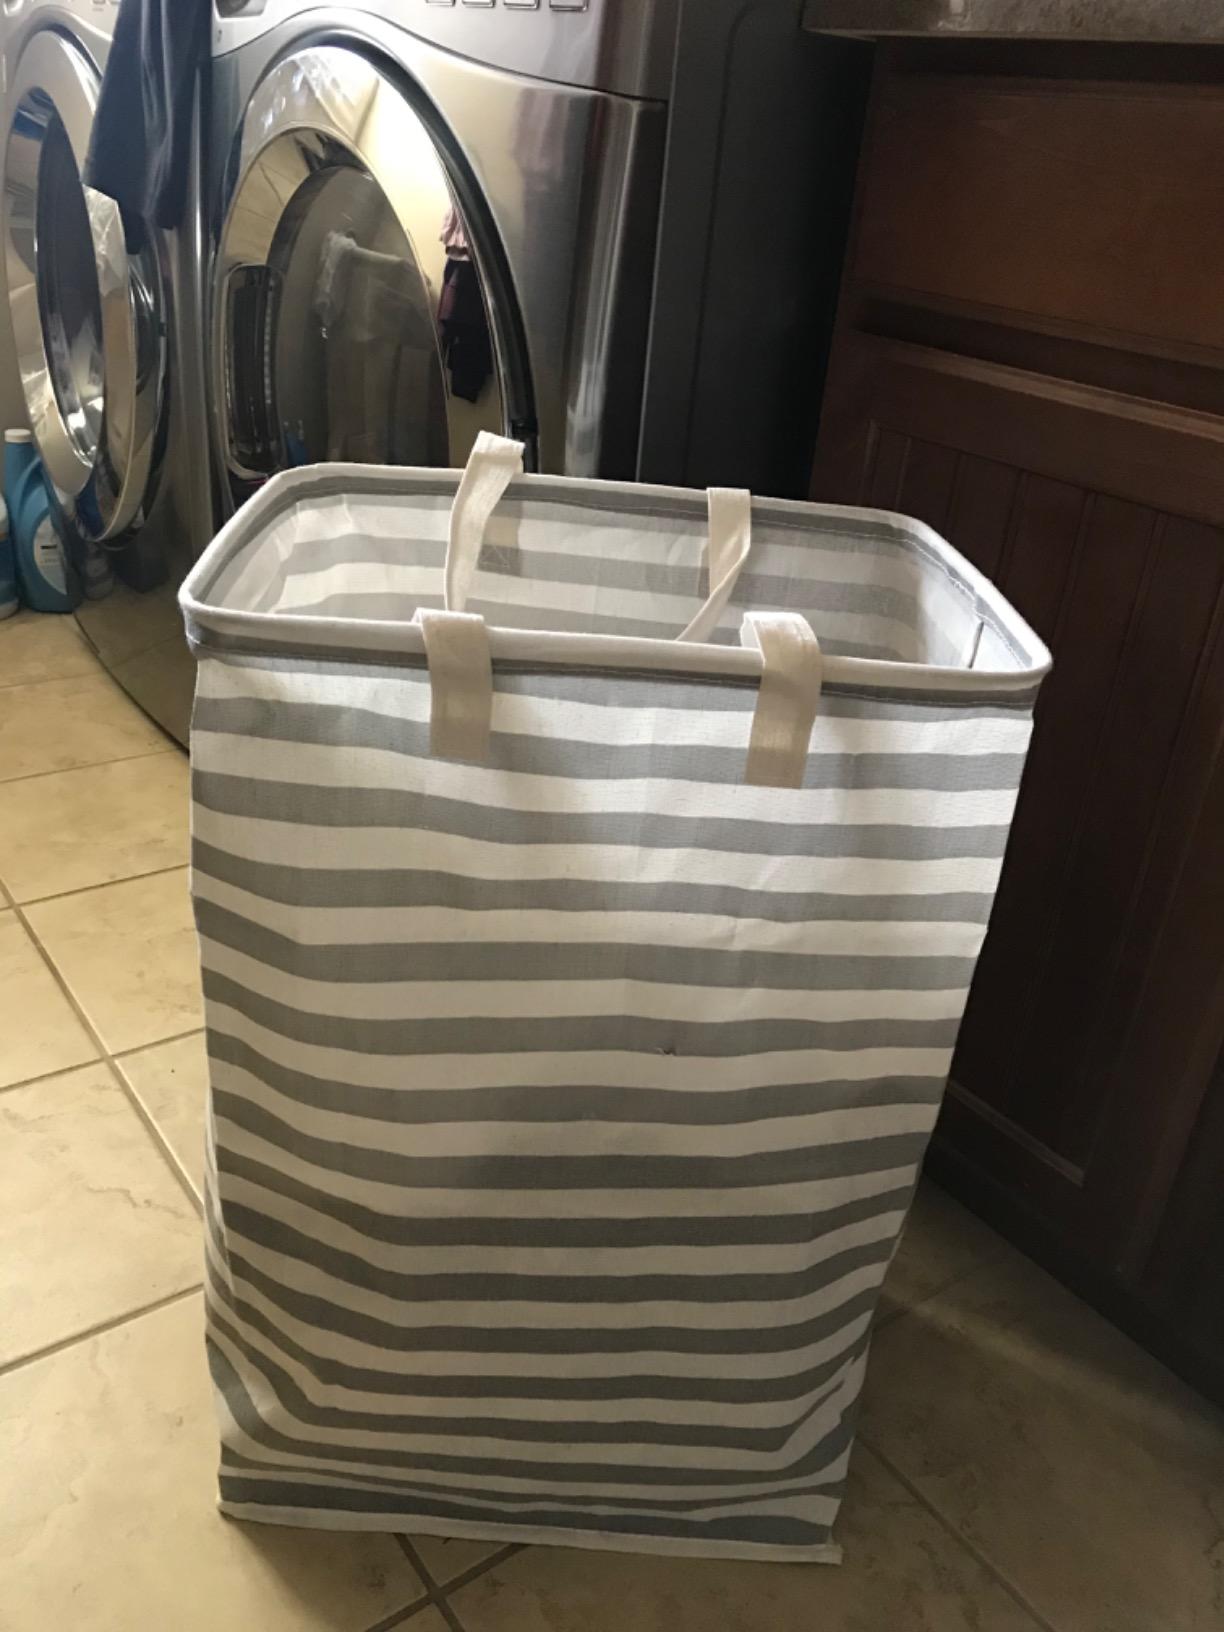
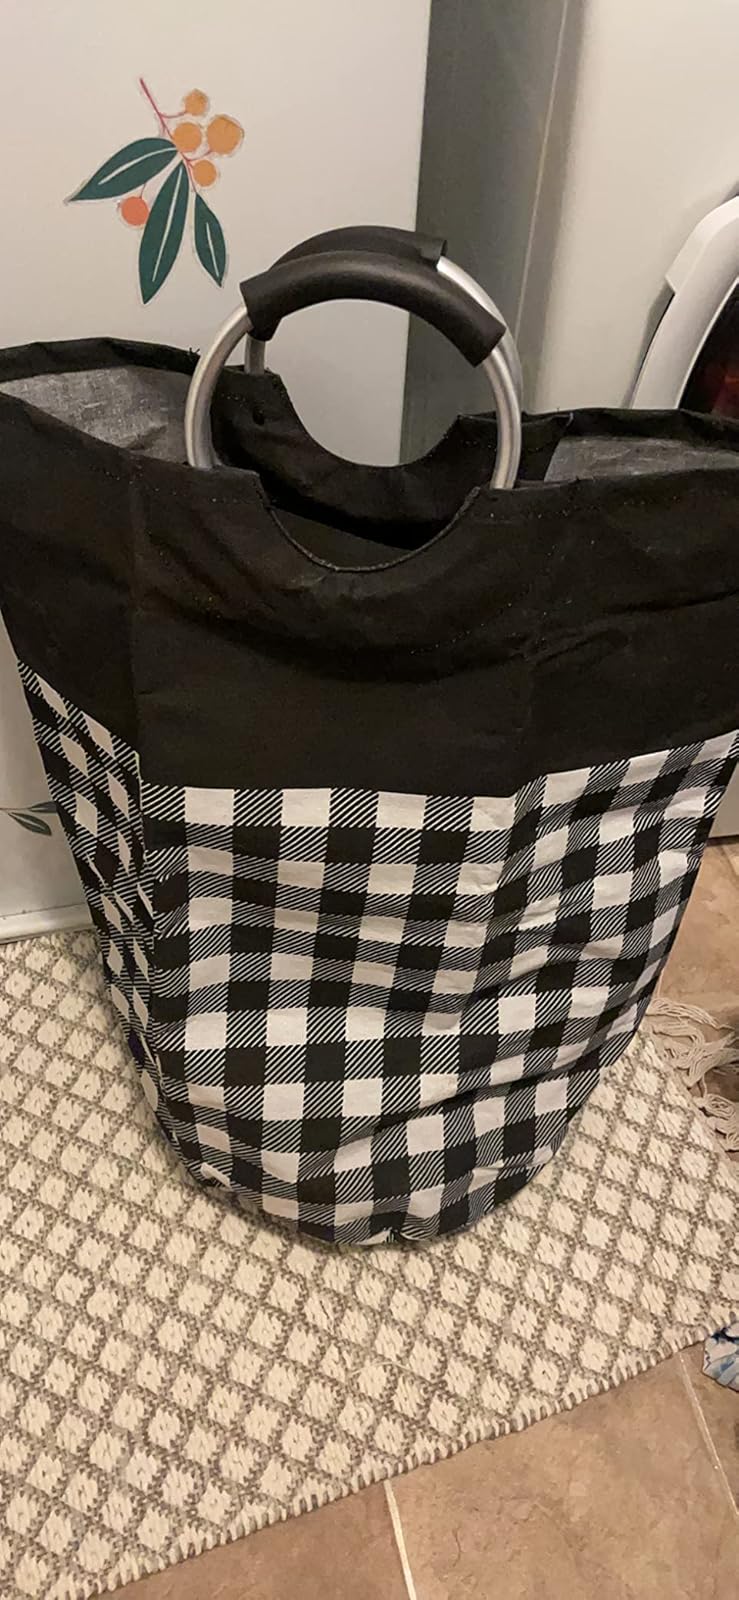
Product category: items_hamper
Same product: no